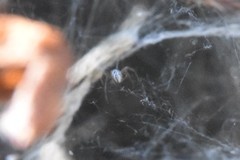
Species: Lactrodectus_hesperus